Domenico Piola

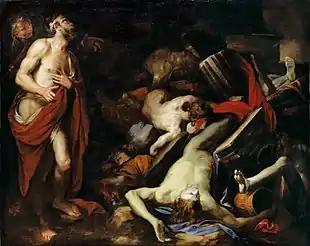
"Job and his children"

Domenico Piola (1627 – 8 April 1703) was a Genoese painter of the Baroque period. He was the leading artist in Genoa in the second half of the 17th century, working on ceiling frescoes for many Genoese churches and palaces and canvas paintings for private collectors. His family studio was highly prolific and frequently collaborated with other artists.